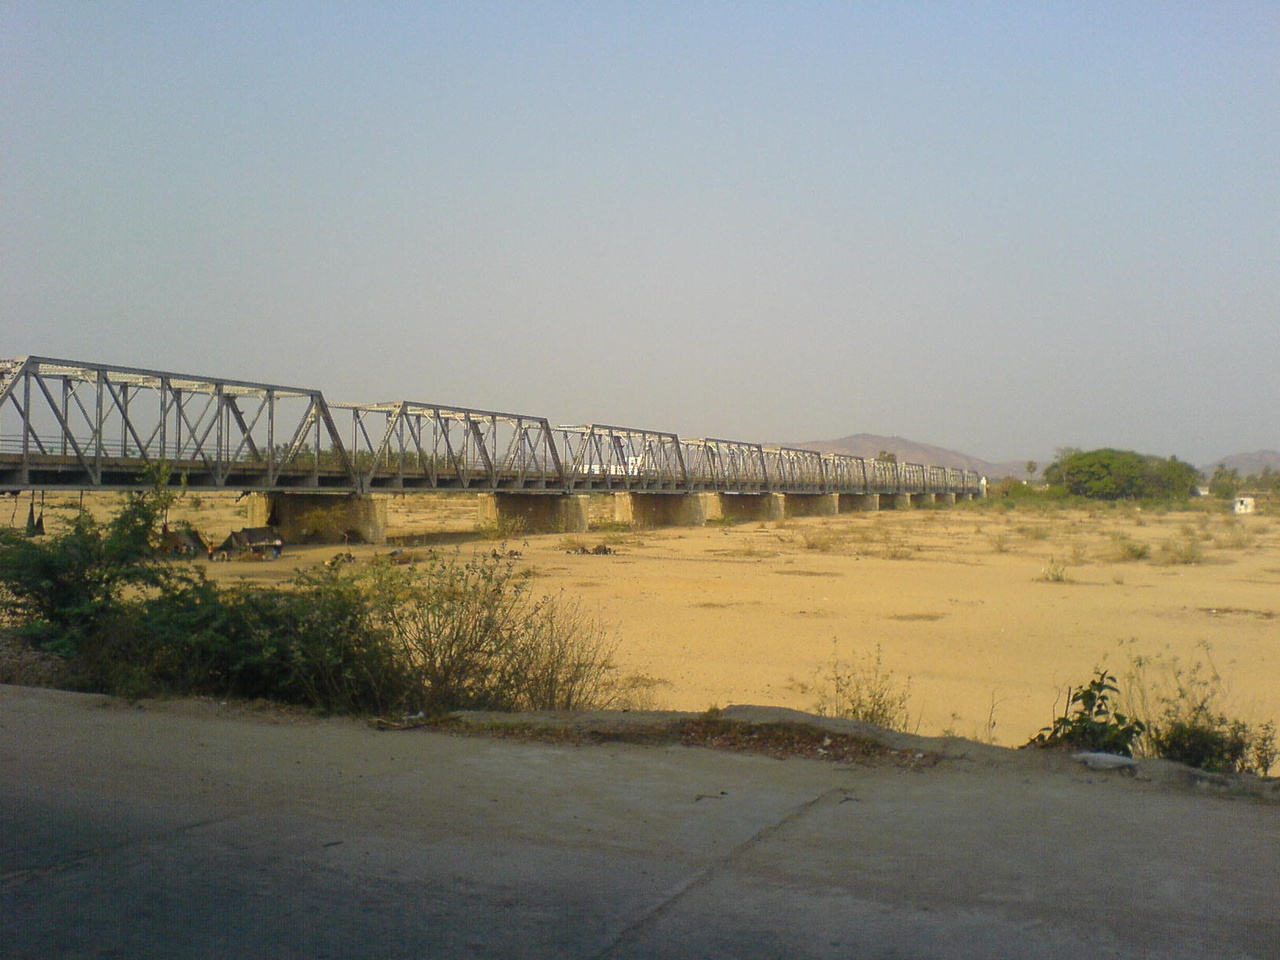
British period Thiruvalam bridge in across river Ponnai in Vellore district, TamilNadu